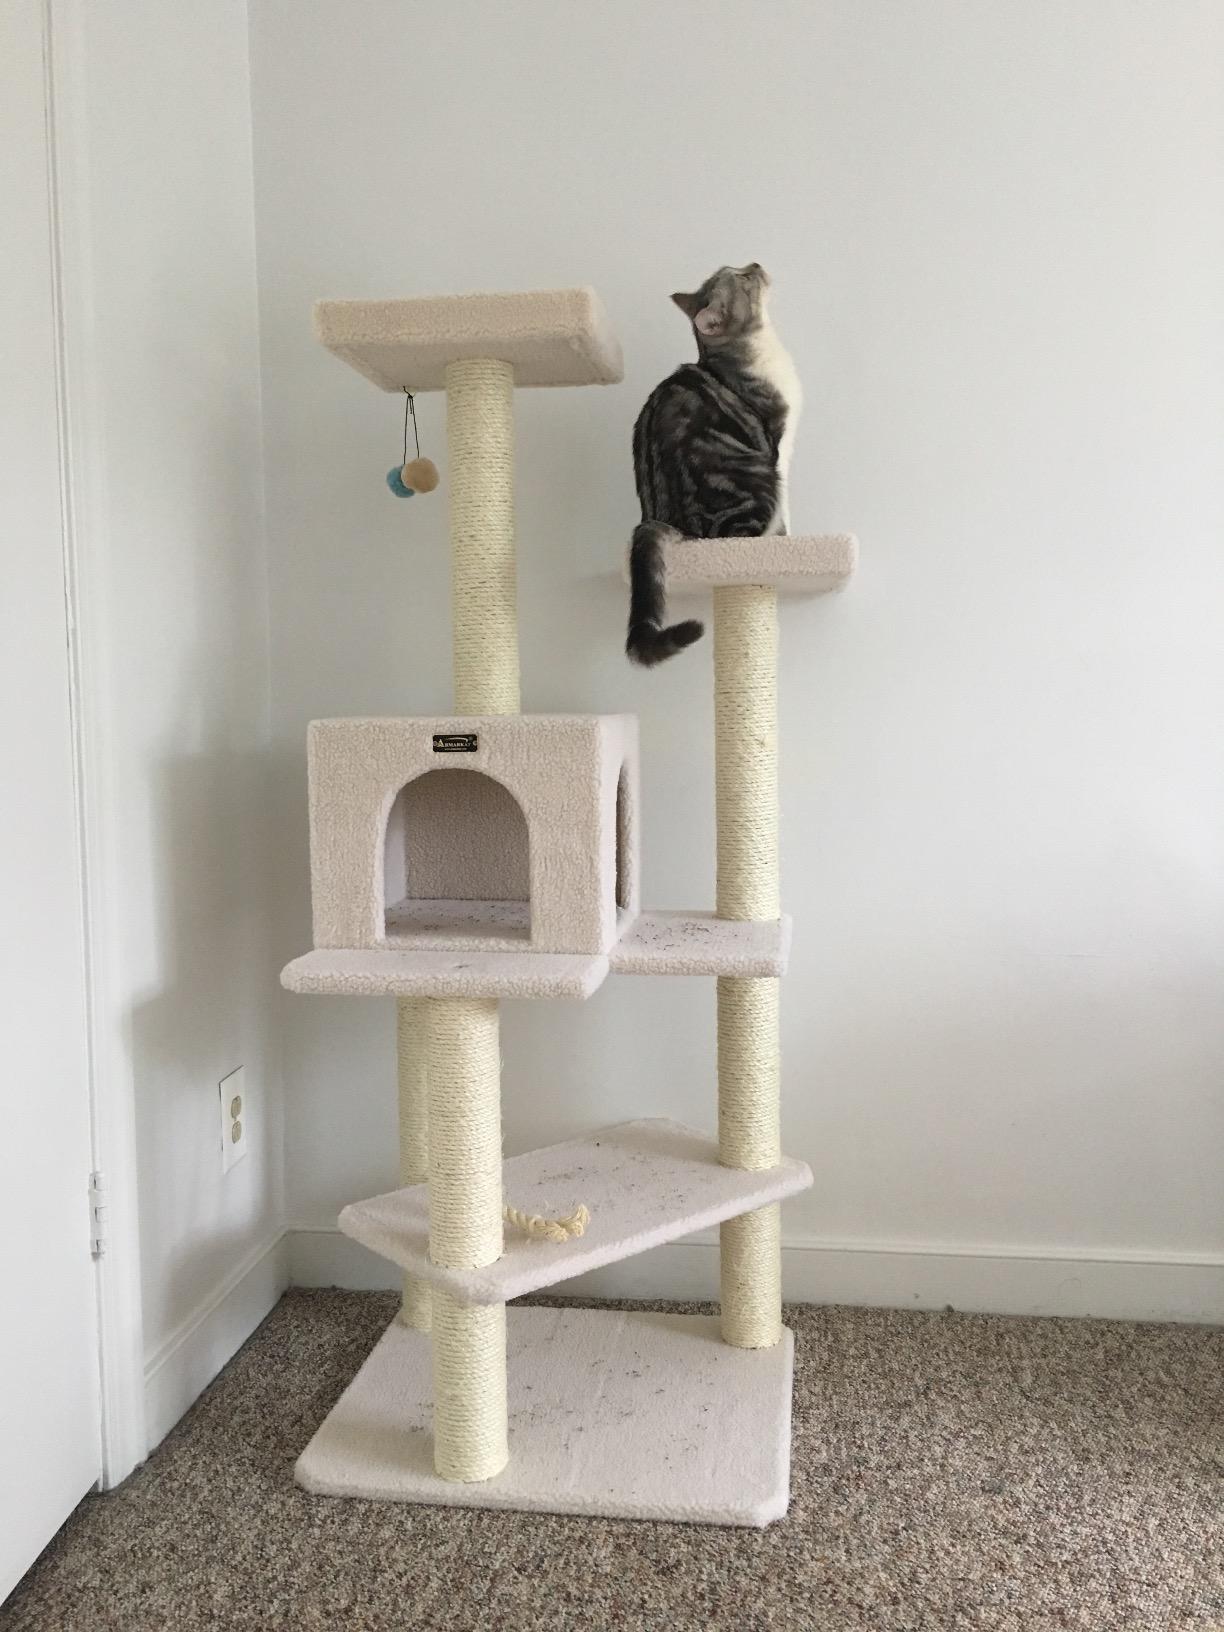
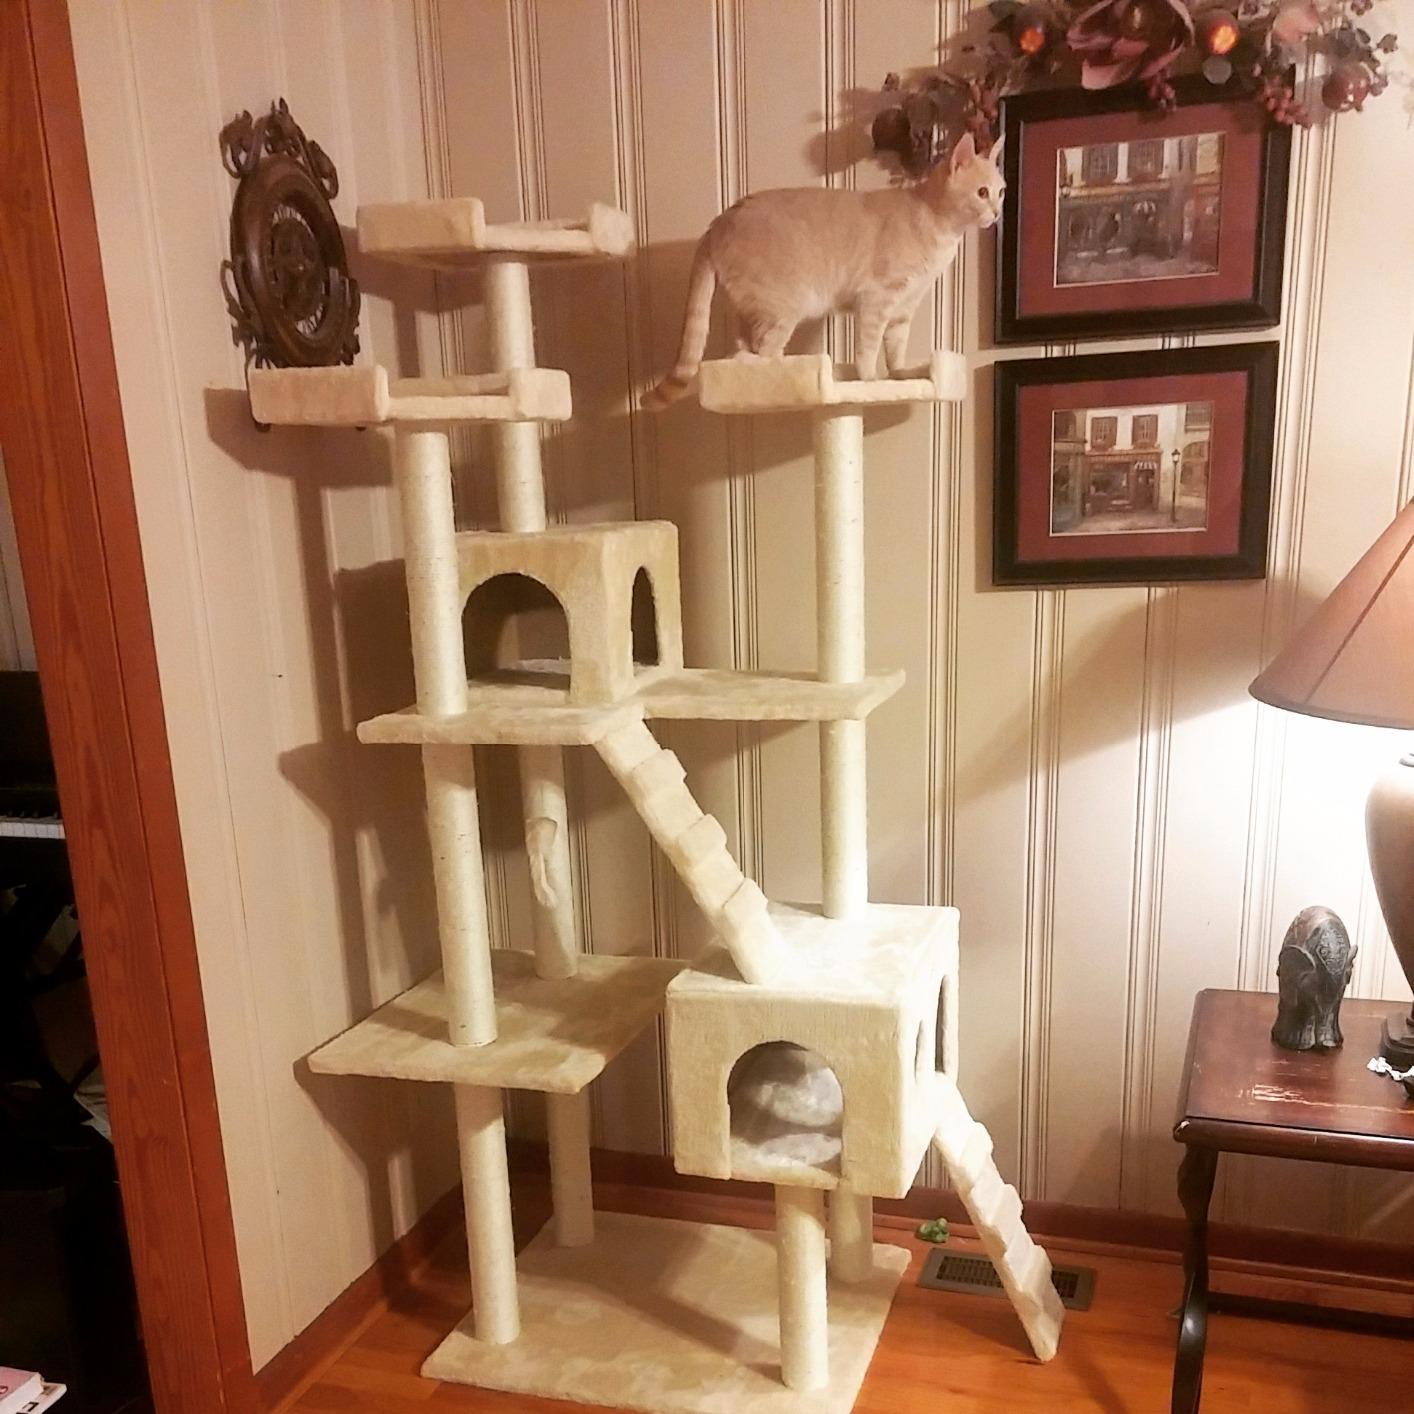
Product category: items_cat tree
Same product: no